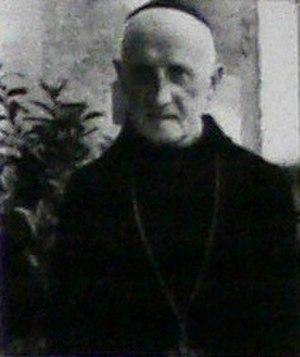
Raphael Walzer, osb, né le 27 mars 1888 à Ravensbourg mort le 19 juillet 1966 à Heidelberg, est un bénédictin allemand qui fut archi-abbé de l'abbaye de Beuron et entre autres directeur spirituel d'Edith Stein. Il fut chassé d'Allemagne en 1937.